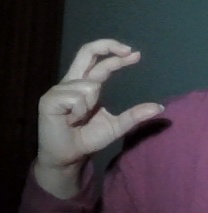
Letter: thal